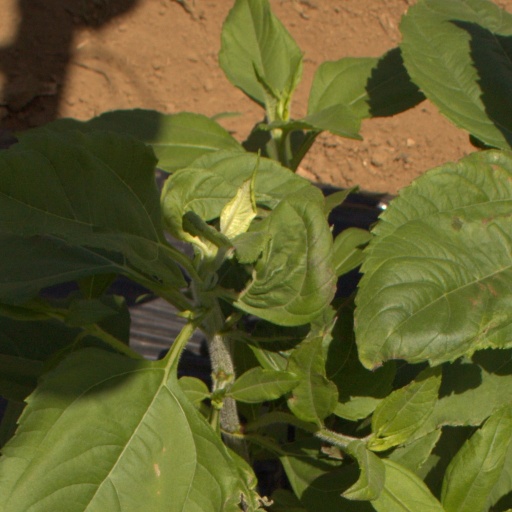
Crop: Jerusalem artichoke